Cricket Writers' Club County Championship Player of the Year

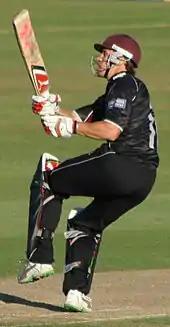
Nick Compton

The Cricket Writers' Club County Championship Player of the Year is an annual cricket award, presented to the player who is adjudged to have been the best of the year in the County Championship, England's first-class cricket competition. The award has been presented since the 2012 season and the winner is chosen by a vote amongst the members of the Cricket Writers' Club, an association open to "recognised correspondents of newspapers and periodicals and on radio and television". Any male player competing in the County Championship is eligible.